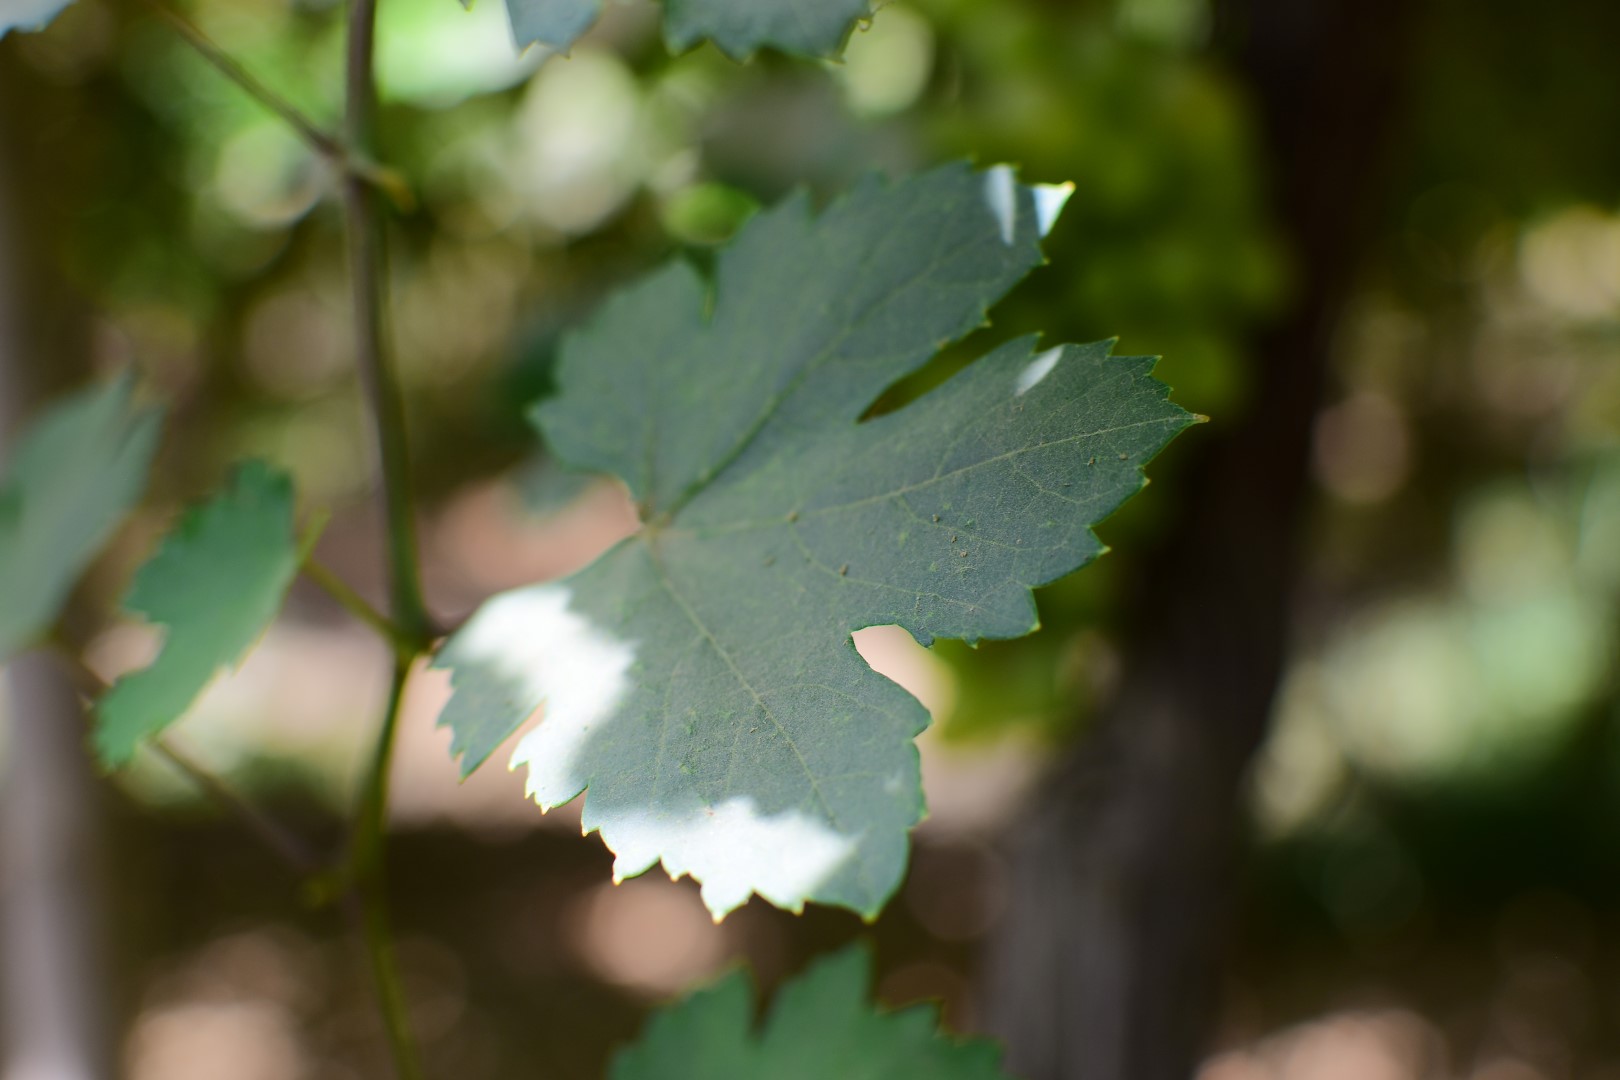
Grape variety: Kamali